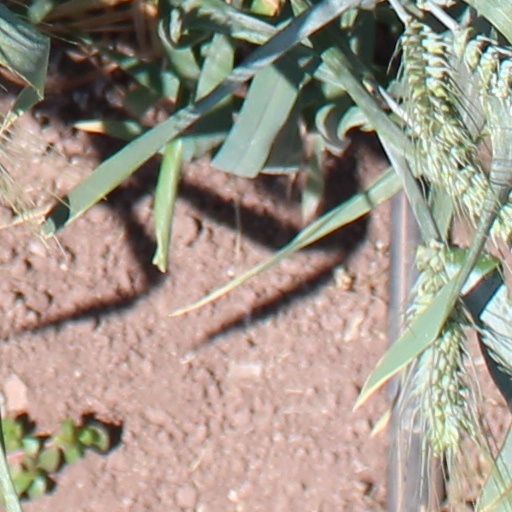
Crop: wheat